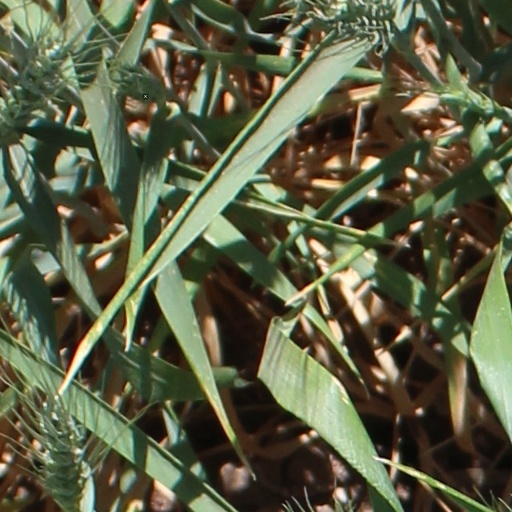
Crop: wheat